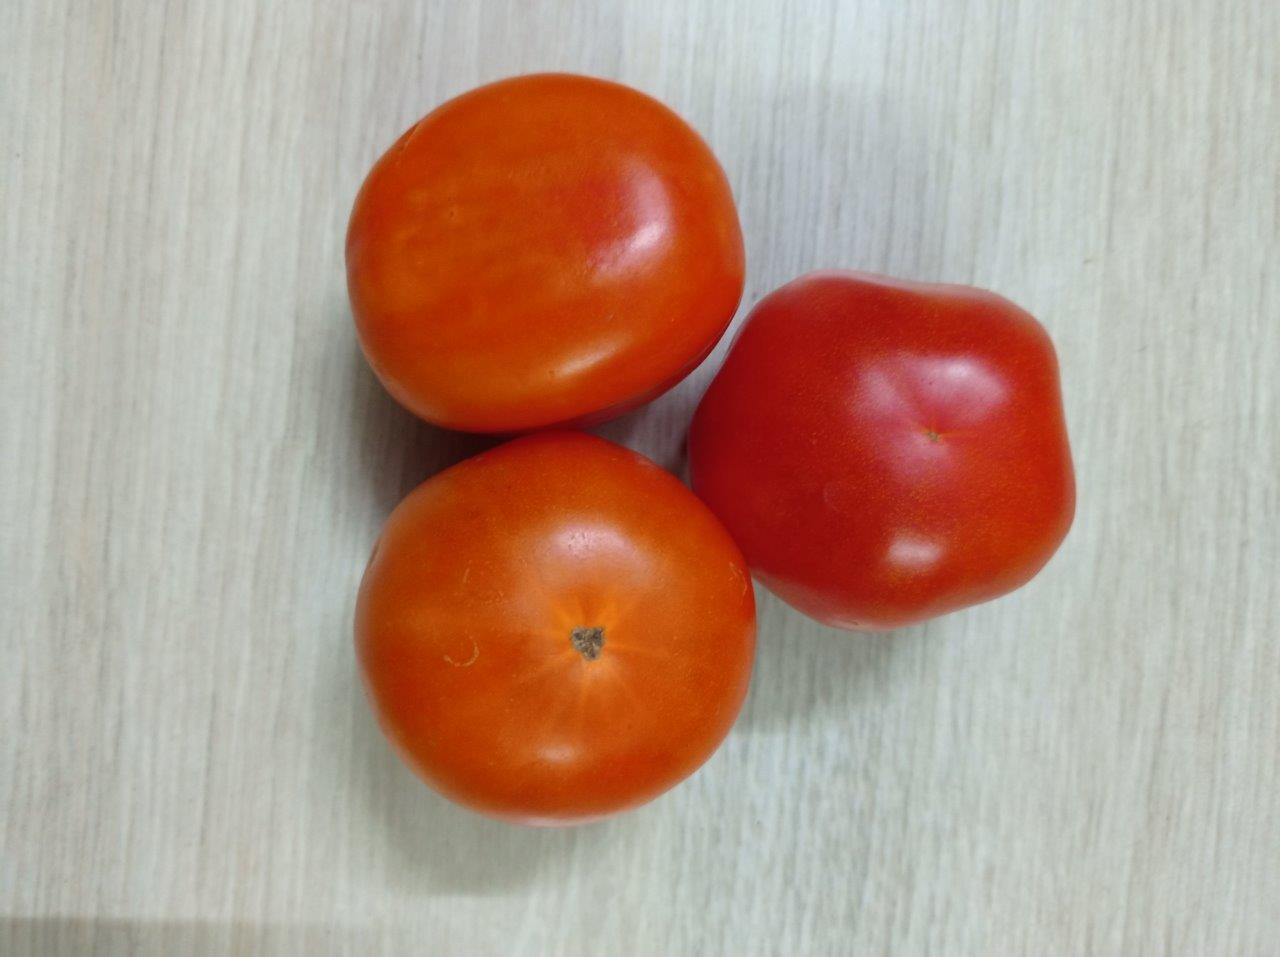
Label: Fresh